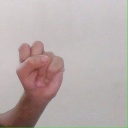
अक्षर: स